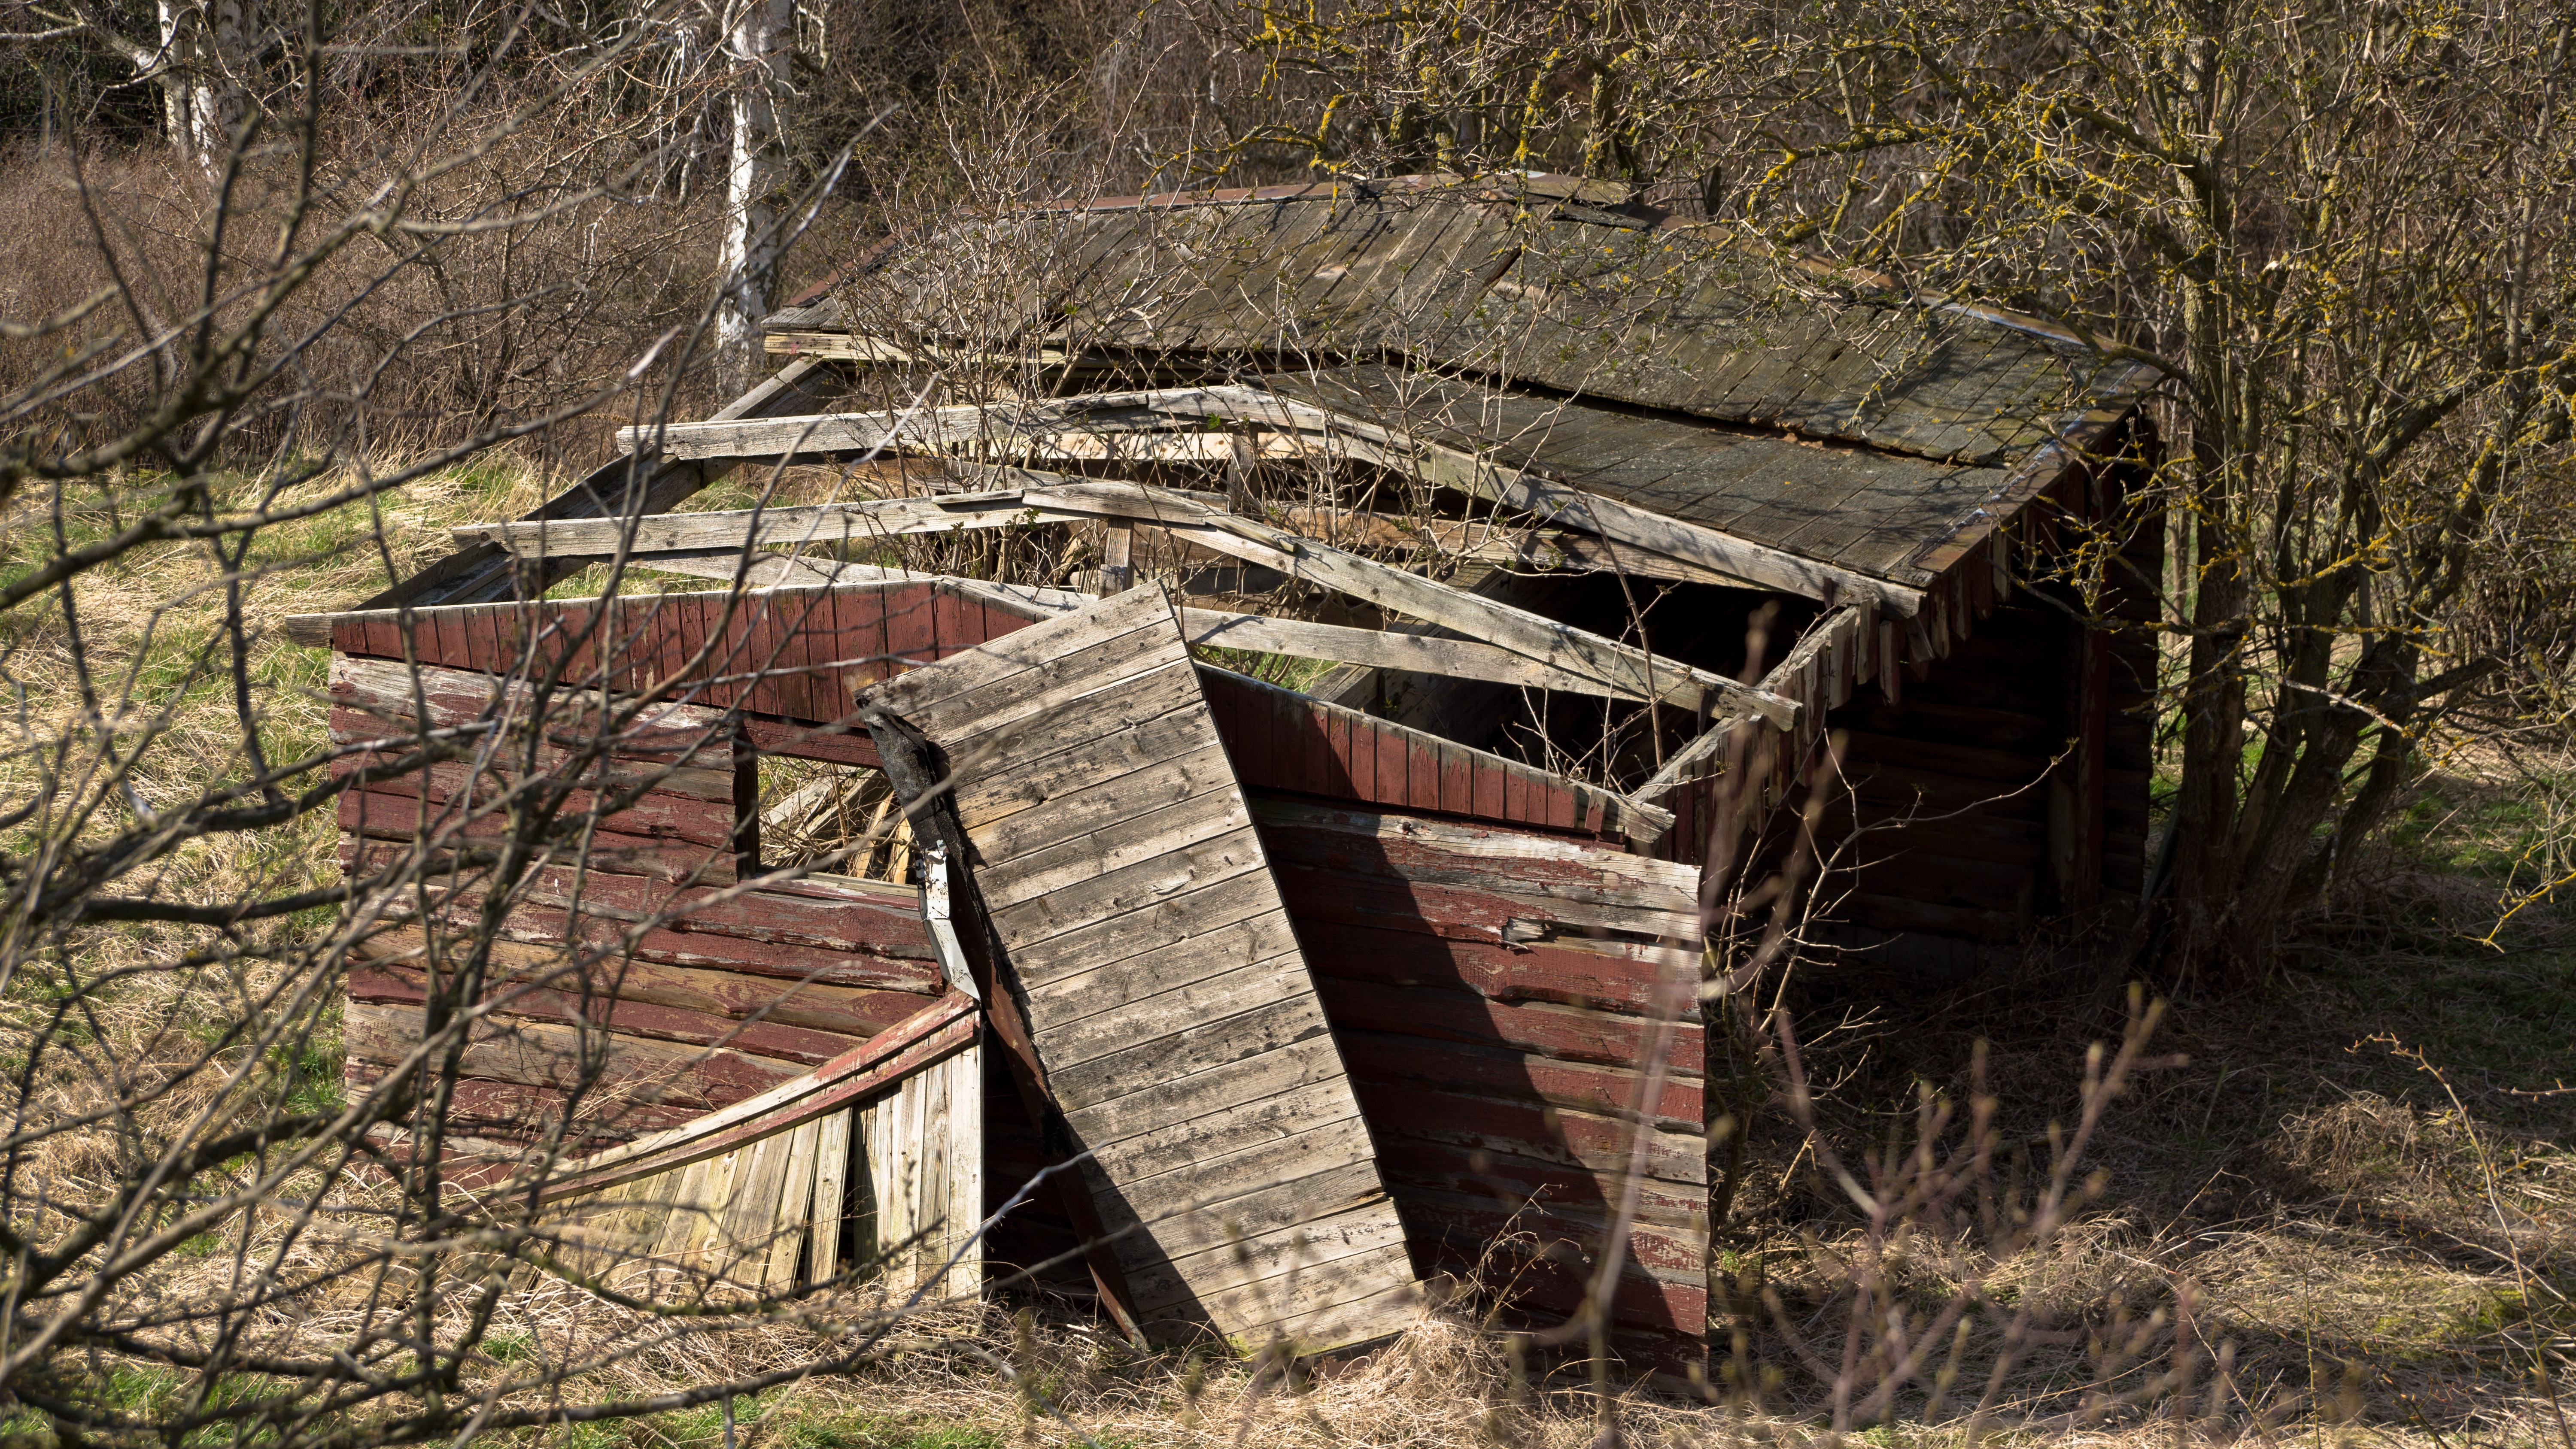
tree, forest, wilderness, wood, bridge, building, old, shed, hut, shack, disrepair, abandoned, decay, ruin, weathered, ruins, dilapidated, wooden, habitat, decayed, rural area